Freedom Flights

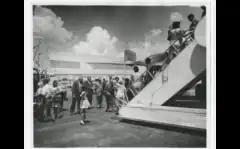
Cuban refugees exiting a Freedom Flight in Miami.

Freedom Flights (known in Spanish as "Los vuelos de la libertad") transported Cubans to Miami twice daily, five times per week from 1965 to 1973. Its budget was about $12 million and it brought an estimated 300,000 refugees, making it the "largest airborne refugee operation in American history." The Freedom Flights were an important and unusual chapter of cooperation in the history of Cuban-American foreign relations, which is otherwise characterized by mutual distrust. The program changed the ethnic makeup of Miami and fueled the growth of the Cuban-American enclave there.